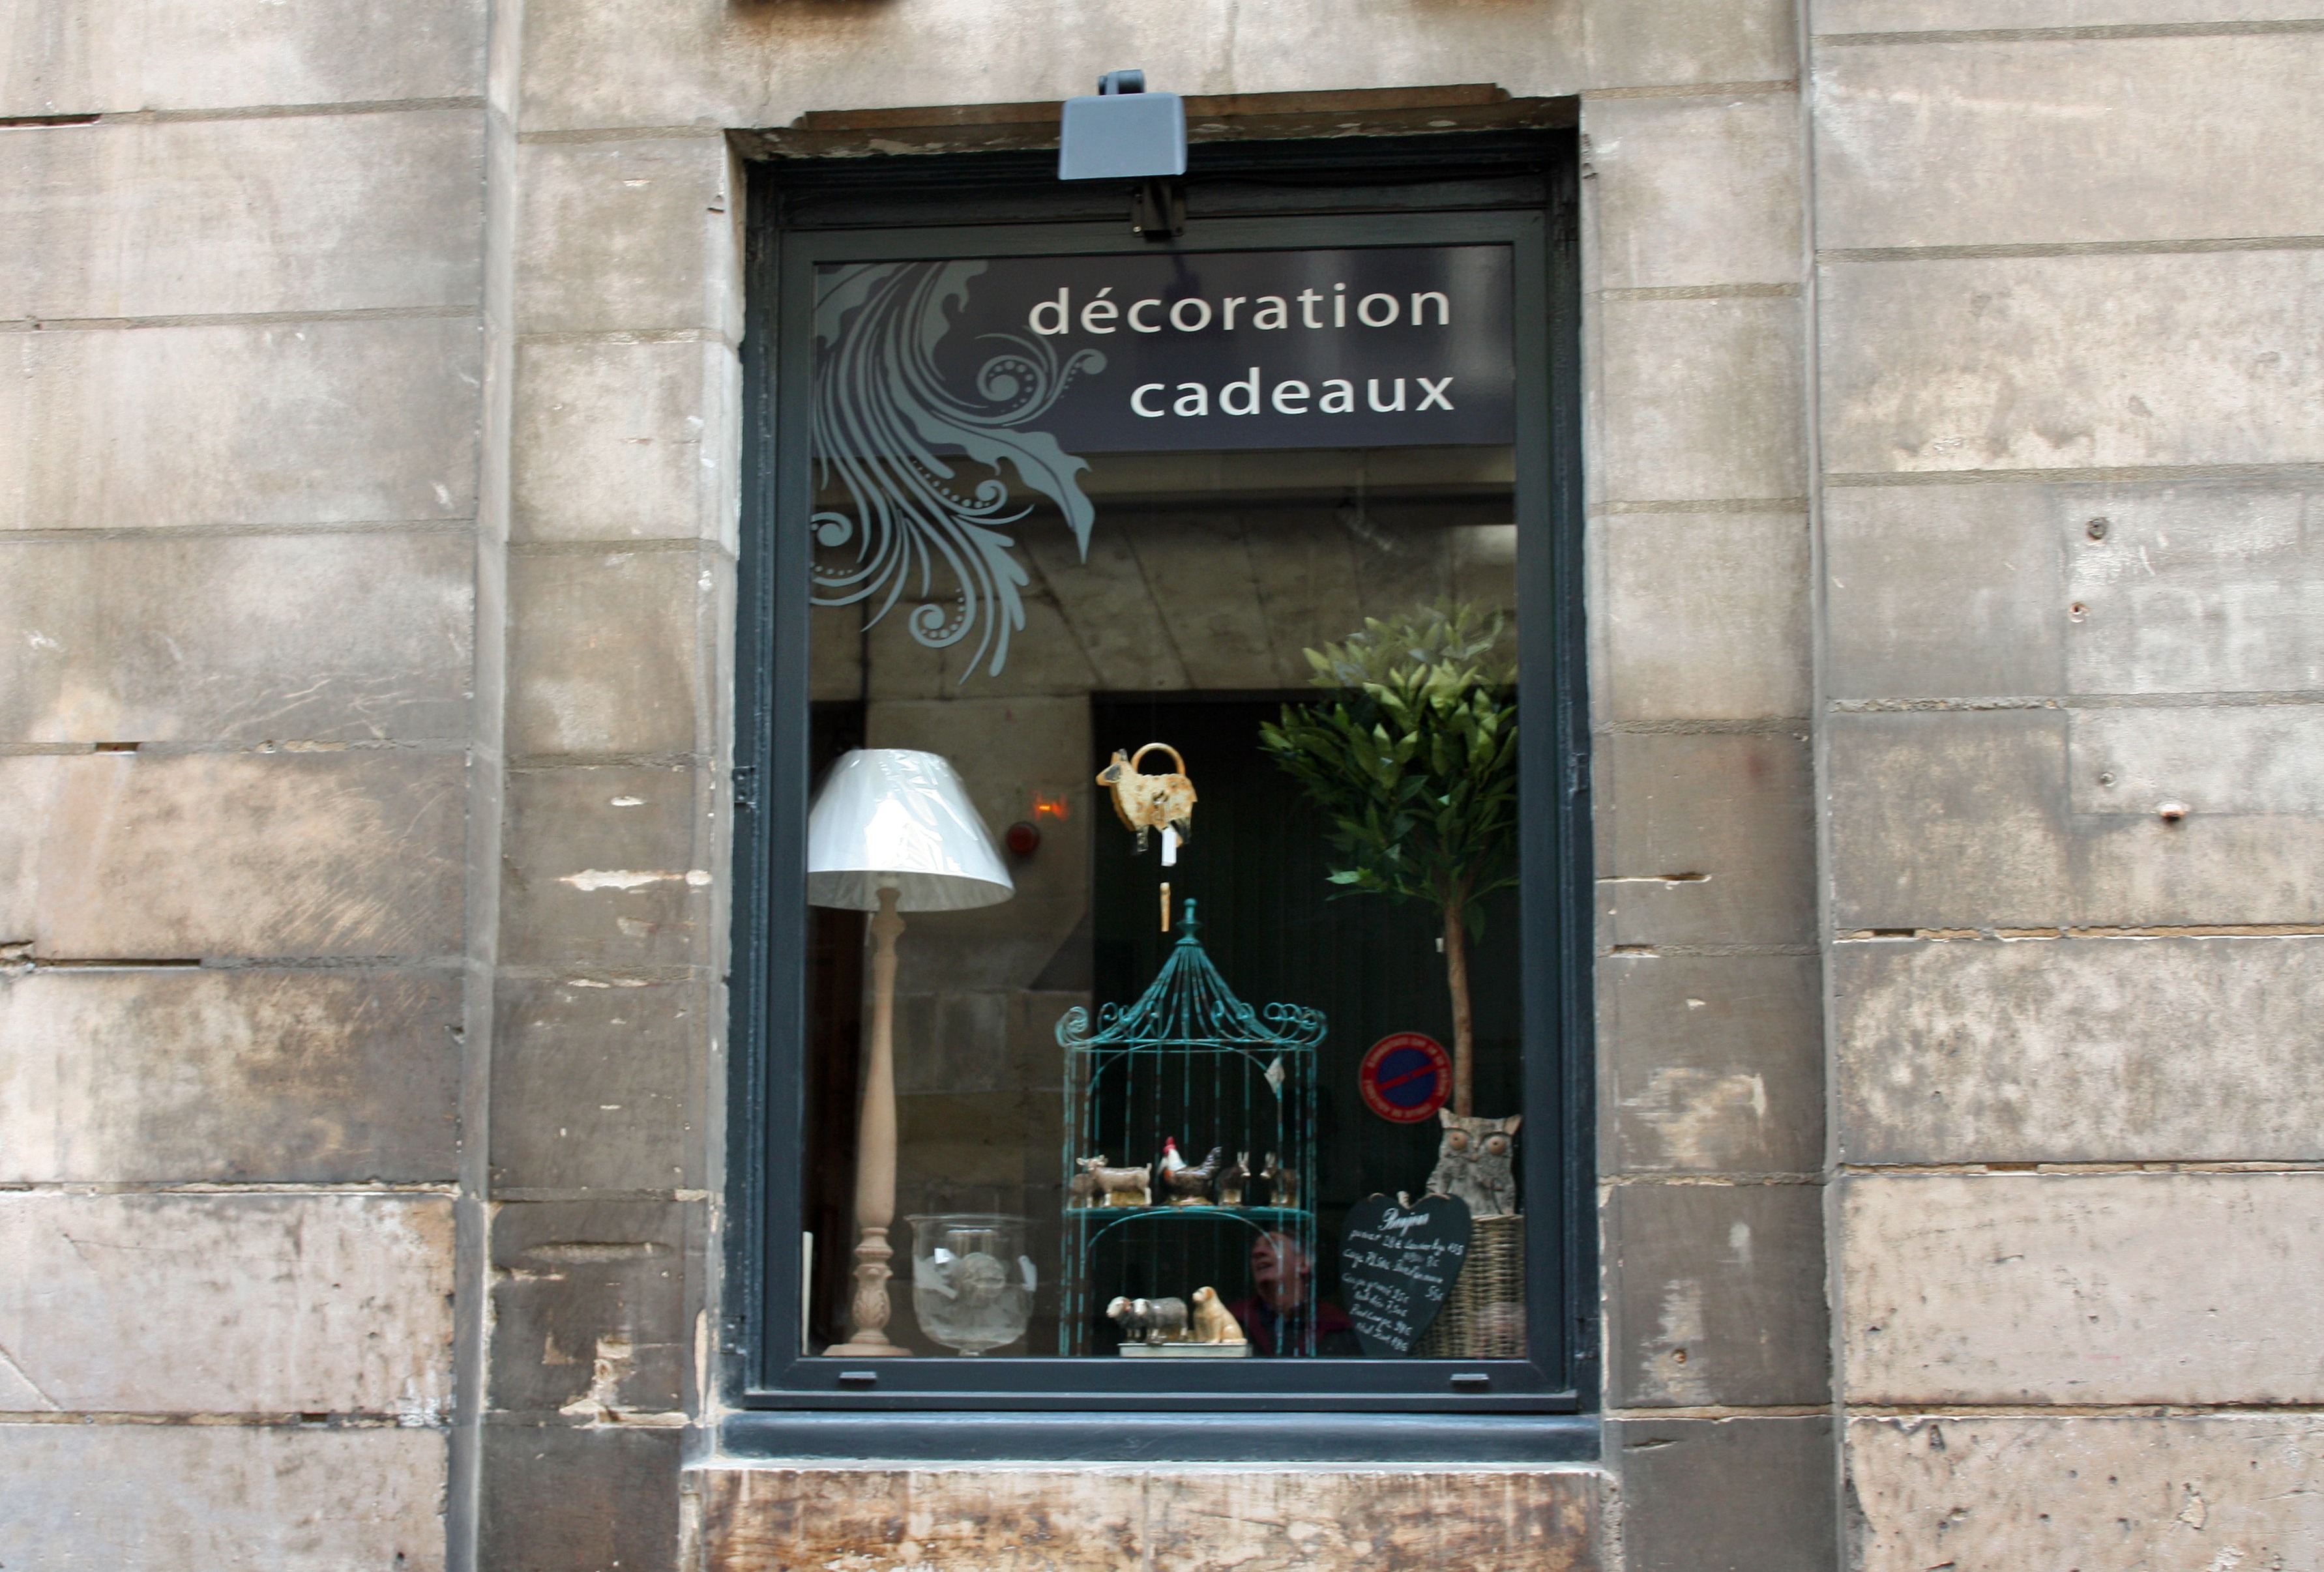
road, street, window, urban, wall, shop, store, facade, market, lamp, door, interior design, gifts, art, french, display, commercial, retail, urban area